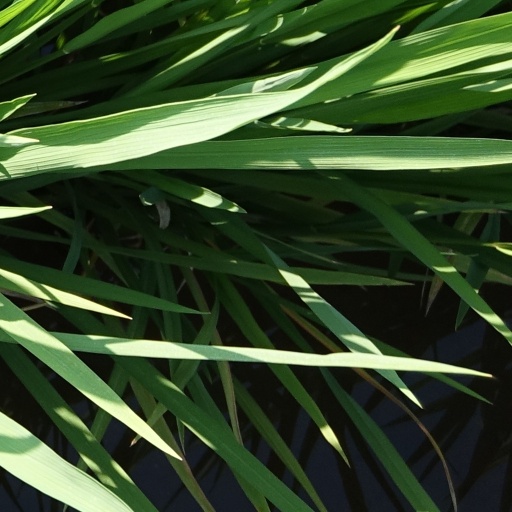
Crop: rice